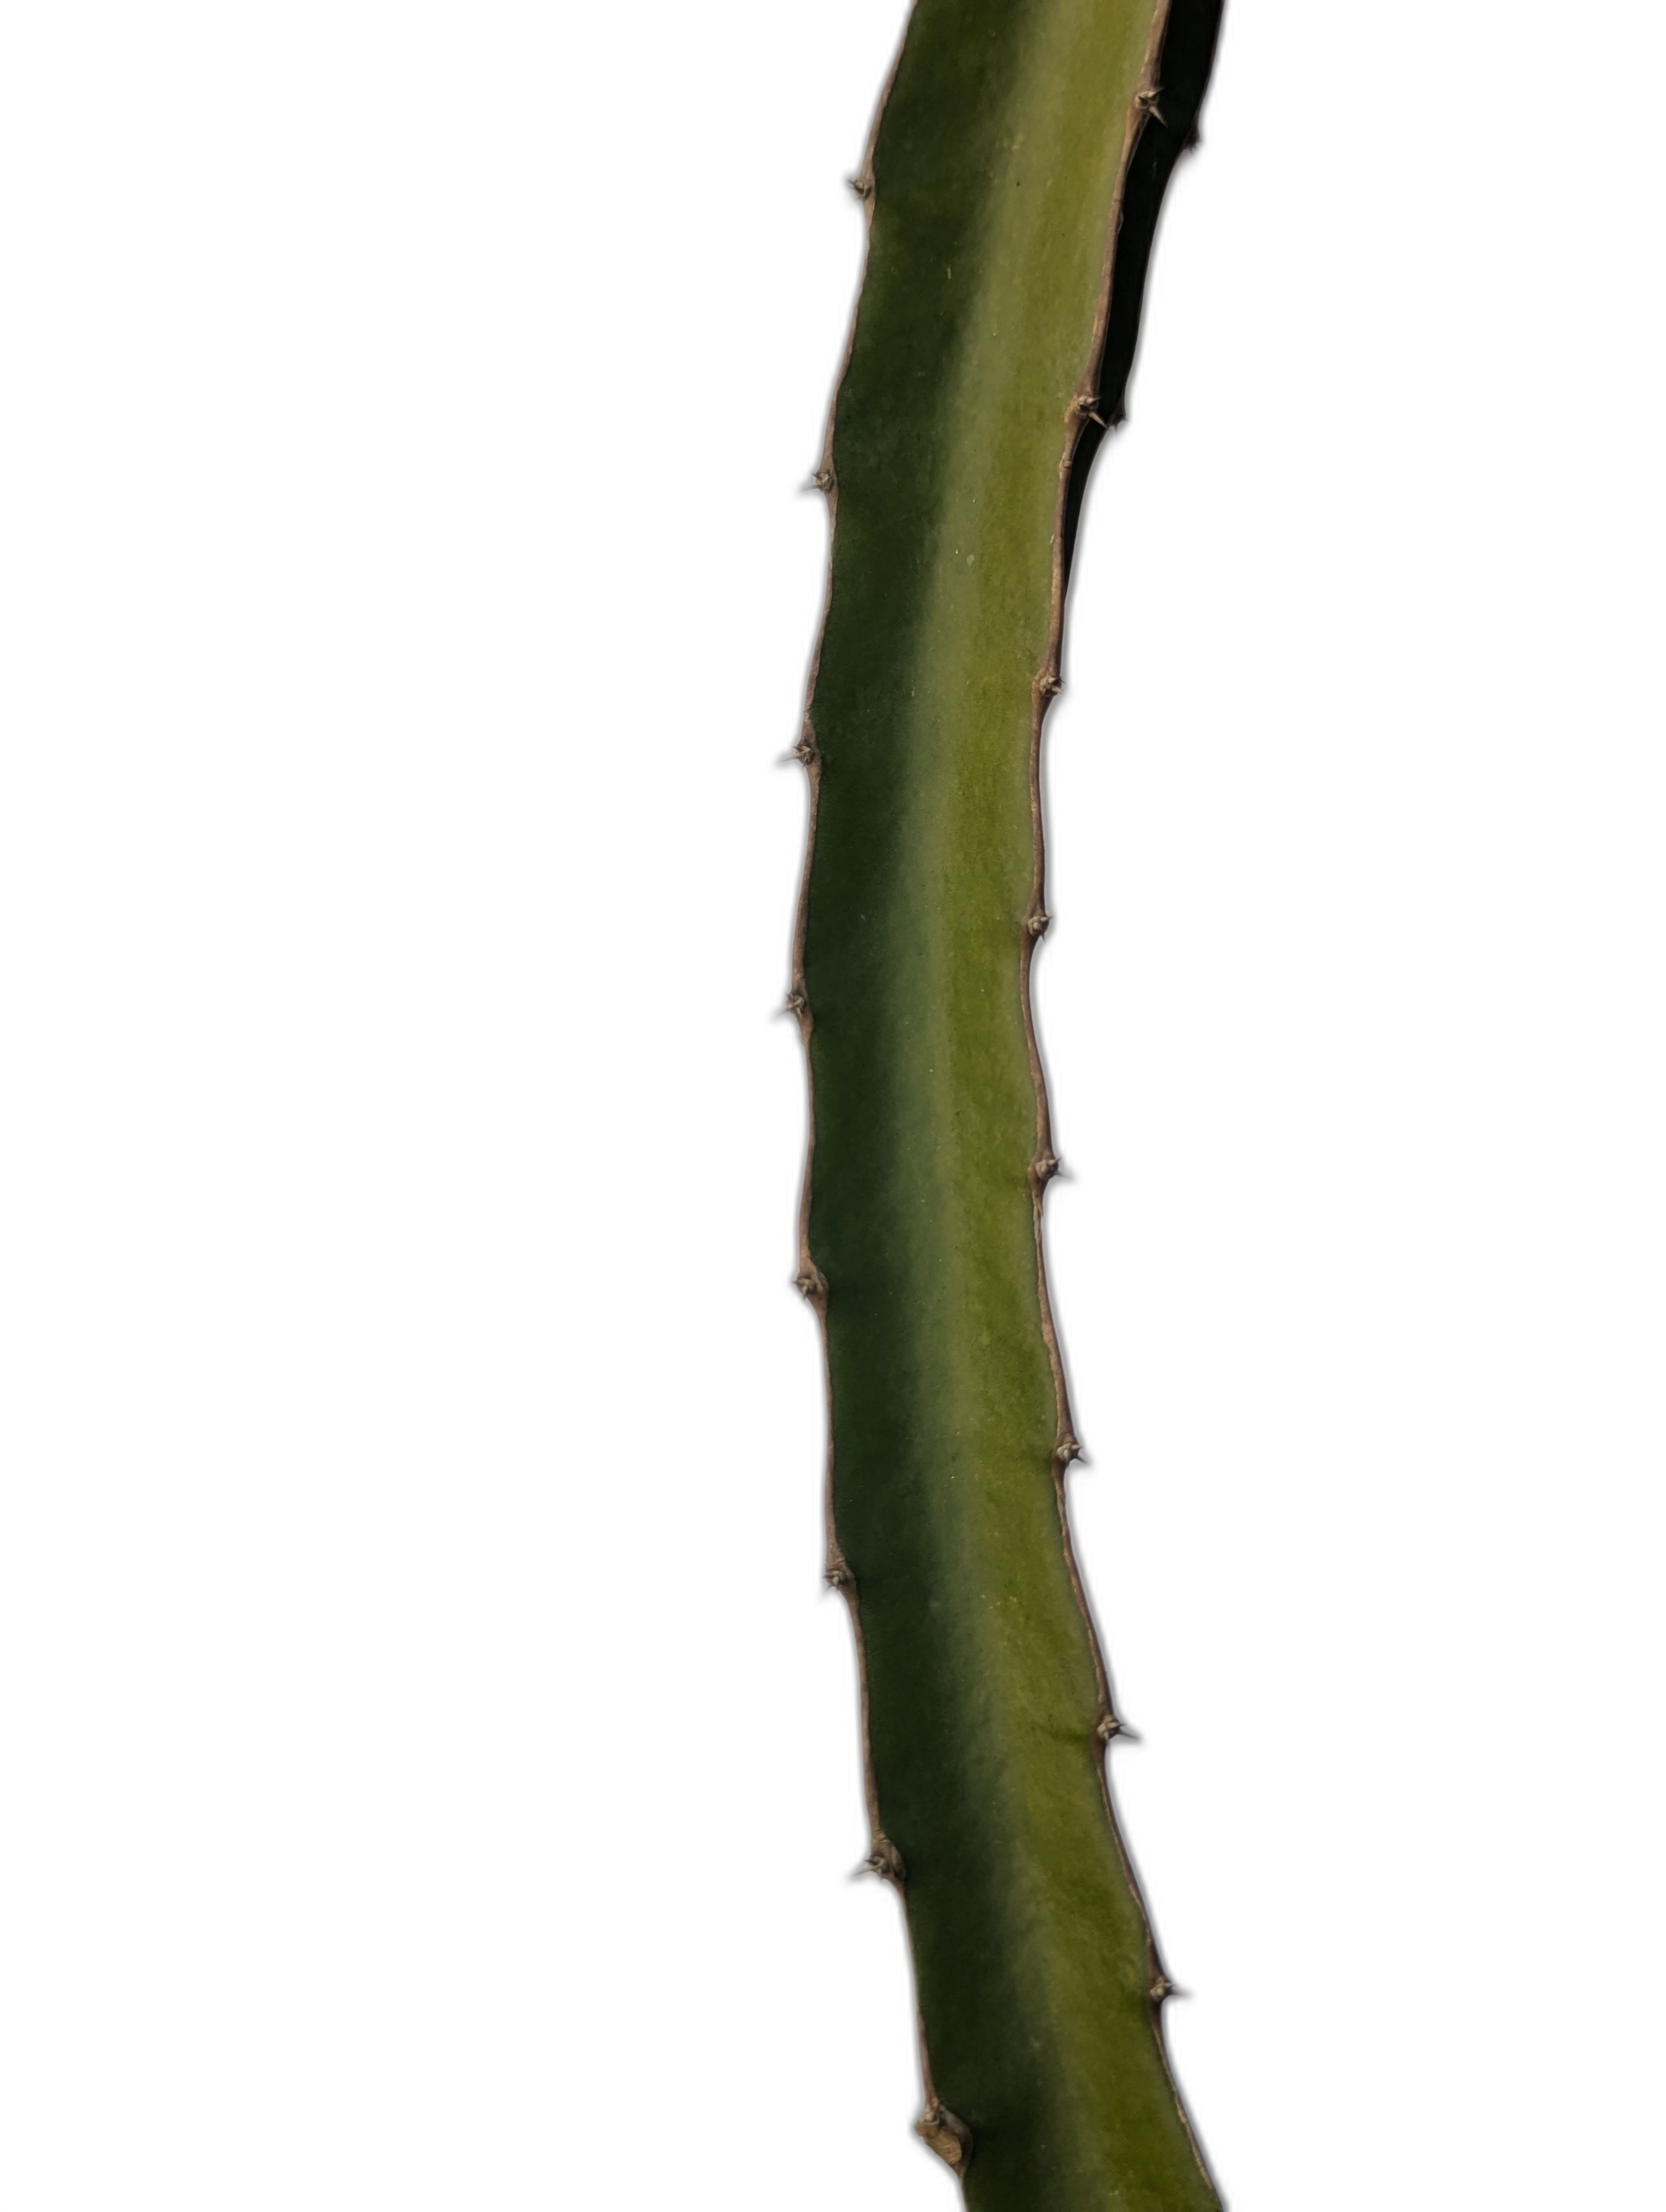
Label: Good leaf